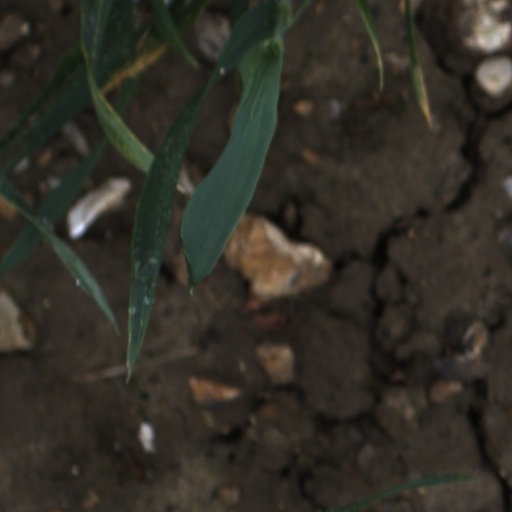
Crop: wheat